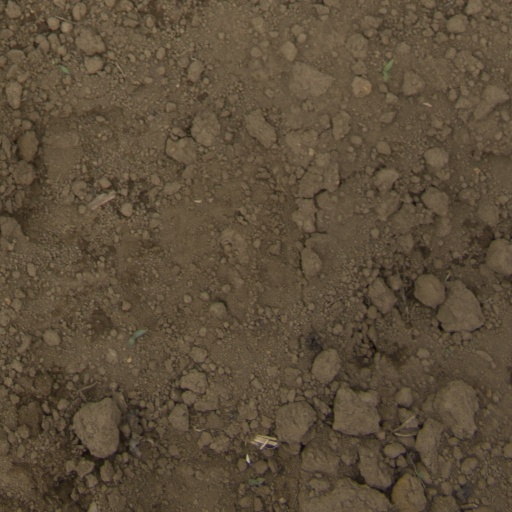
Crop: Jerusalem artichoke